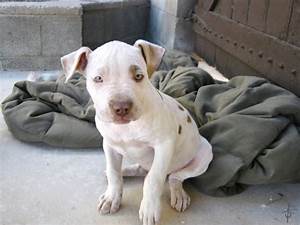
Label: cane